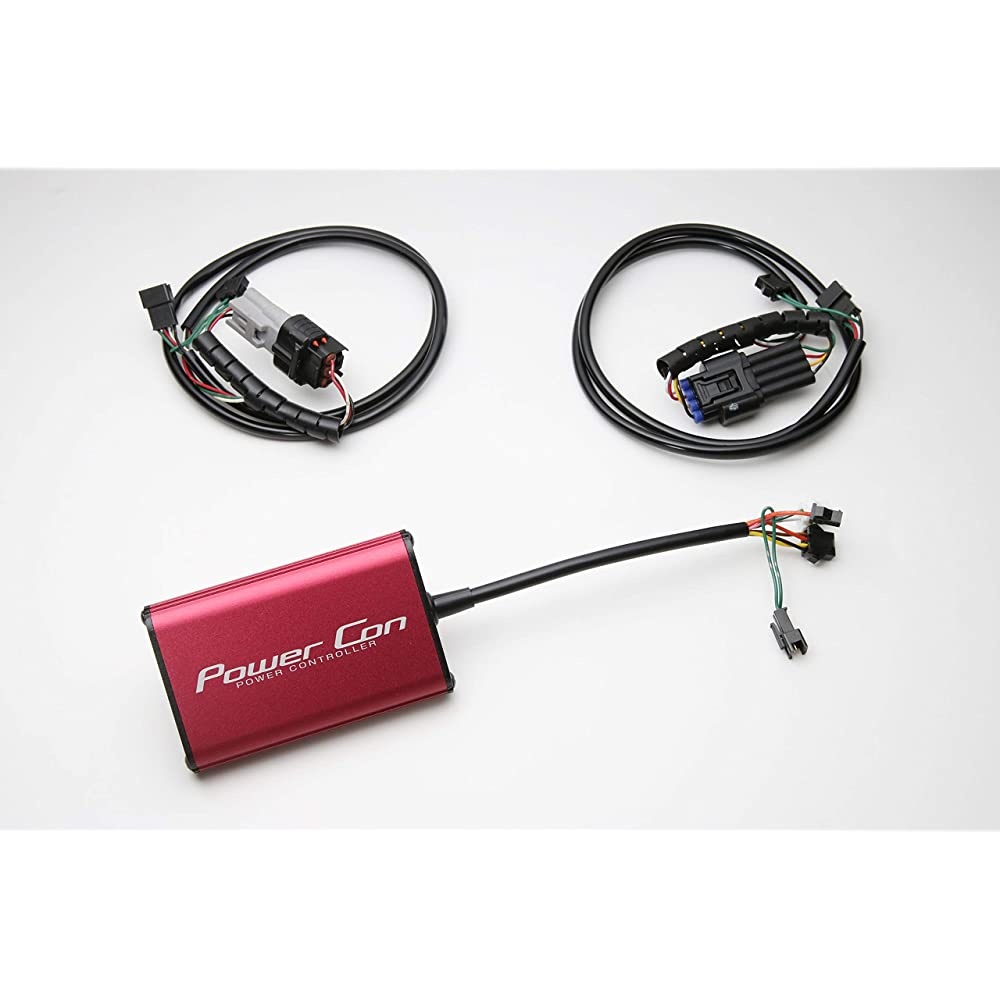
BLITZ POWER CON/POWER CON/POWER COUPLER ON-CONNECTION FOR IMPROVED POWER! Gymney BPC23
Electronic Parts JAN: 4959094157236
Brand: Goods Of Japan
Category: Sporting Goods > Fitness & General Exercise Equipment > Cardio > Cardio Machine Accessories & Parts